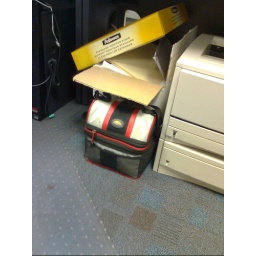
Lunch bag underneath a desk at work.